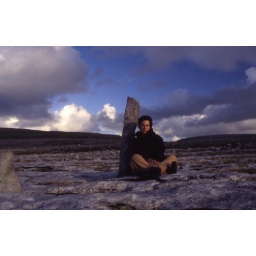
Keith indulged his supposed Celtic heritage by standing this stone. Some cow has probably since knocked it over.